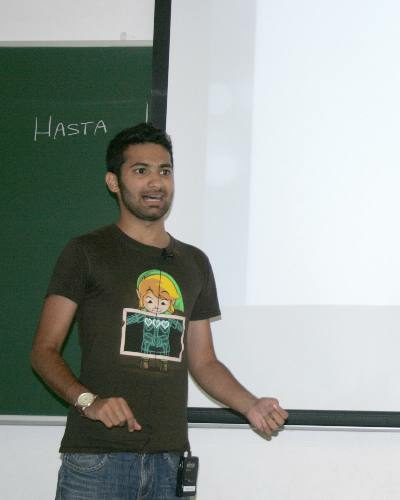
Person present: Yes